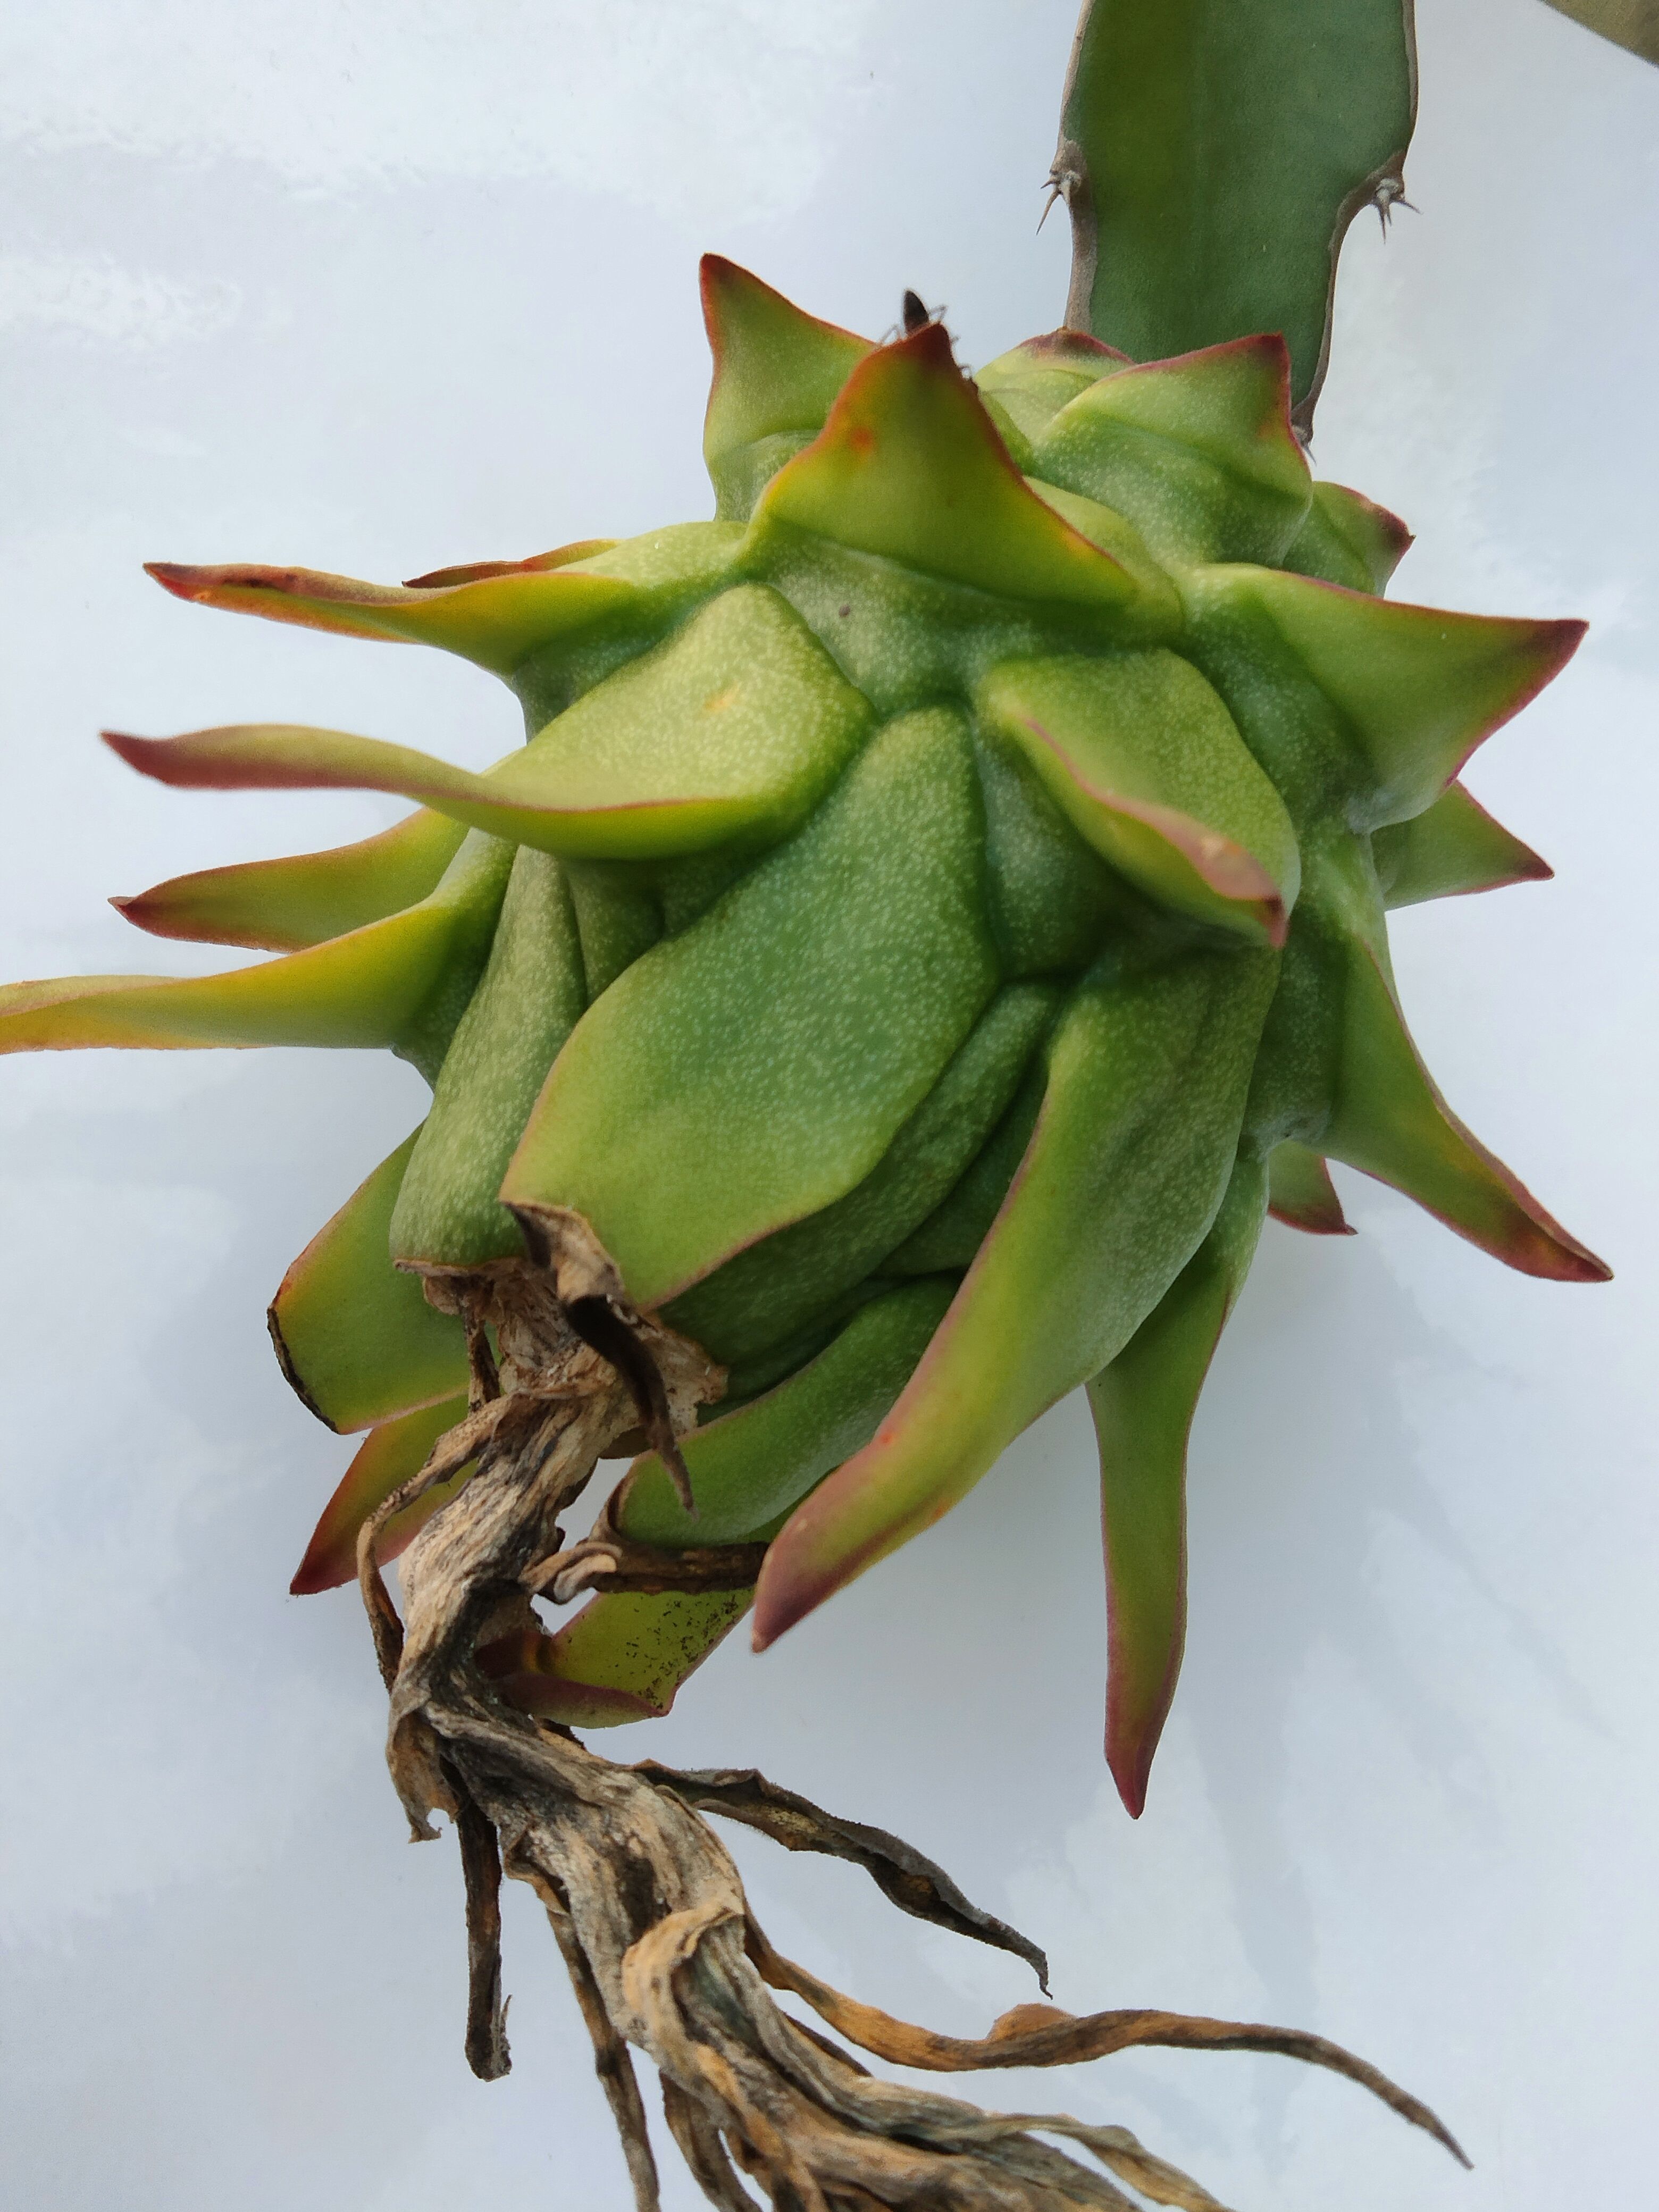
Label: Good fruit